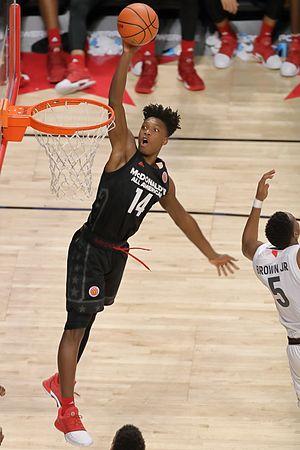
Lonnie Walker IV, né le 14 décembre 1998 à Reading en Pennsylvanie, est un joueur de basket-ball américain évoluant au poste d'arrière.